Springbrook National Park

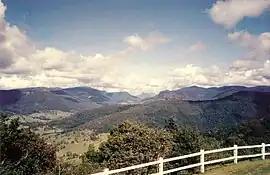
Springbrook Plateau to the left of Numinbah Valley and Lamington National Park.

The Mount Cougal section of the park is located about inland from Currumbin. It was begun in 1938 with set aside, and additions over time brought it to and in 1990 it was amalgamated with the Springbrook National Park. The section is named for Mount Cougal which is in the park, located just on the Queensland side of the border with New South Wales. The mountain has two peaks, called the East Peak and West Peak, rising above sea level.